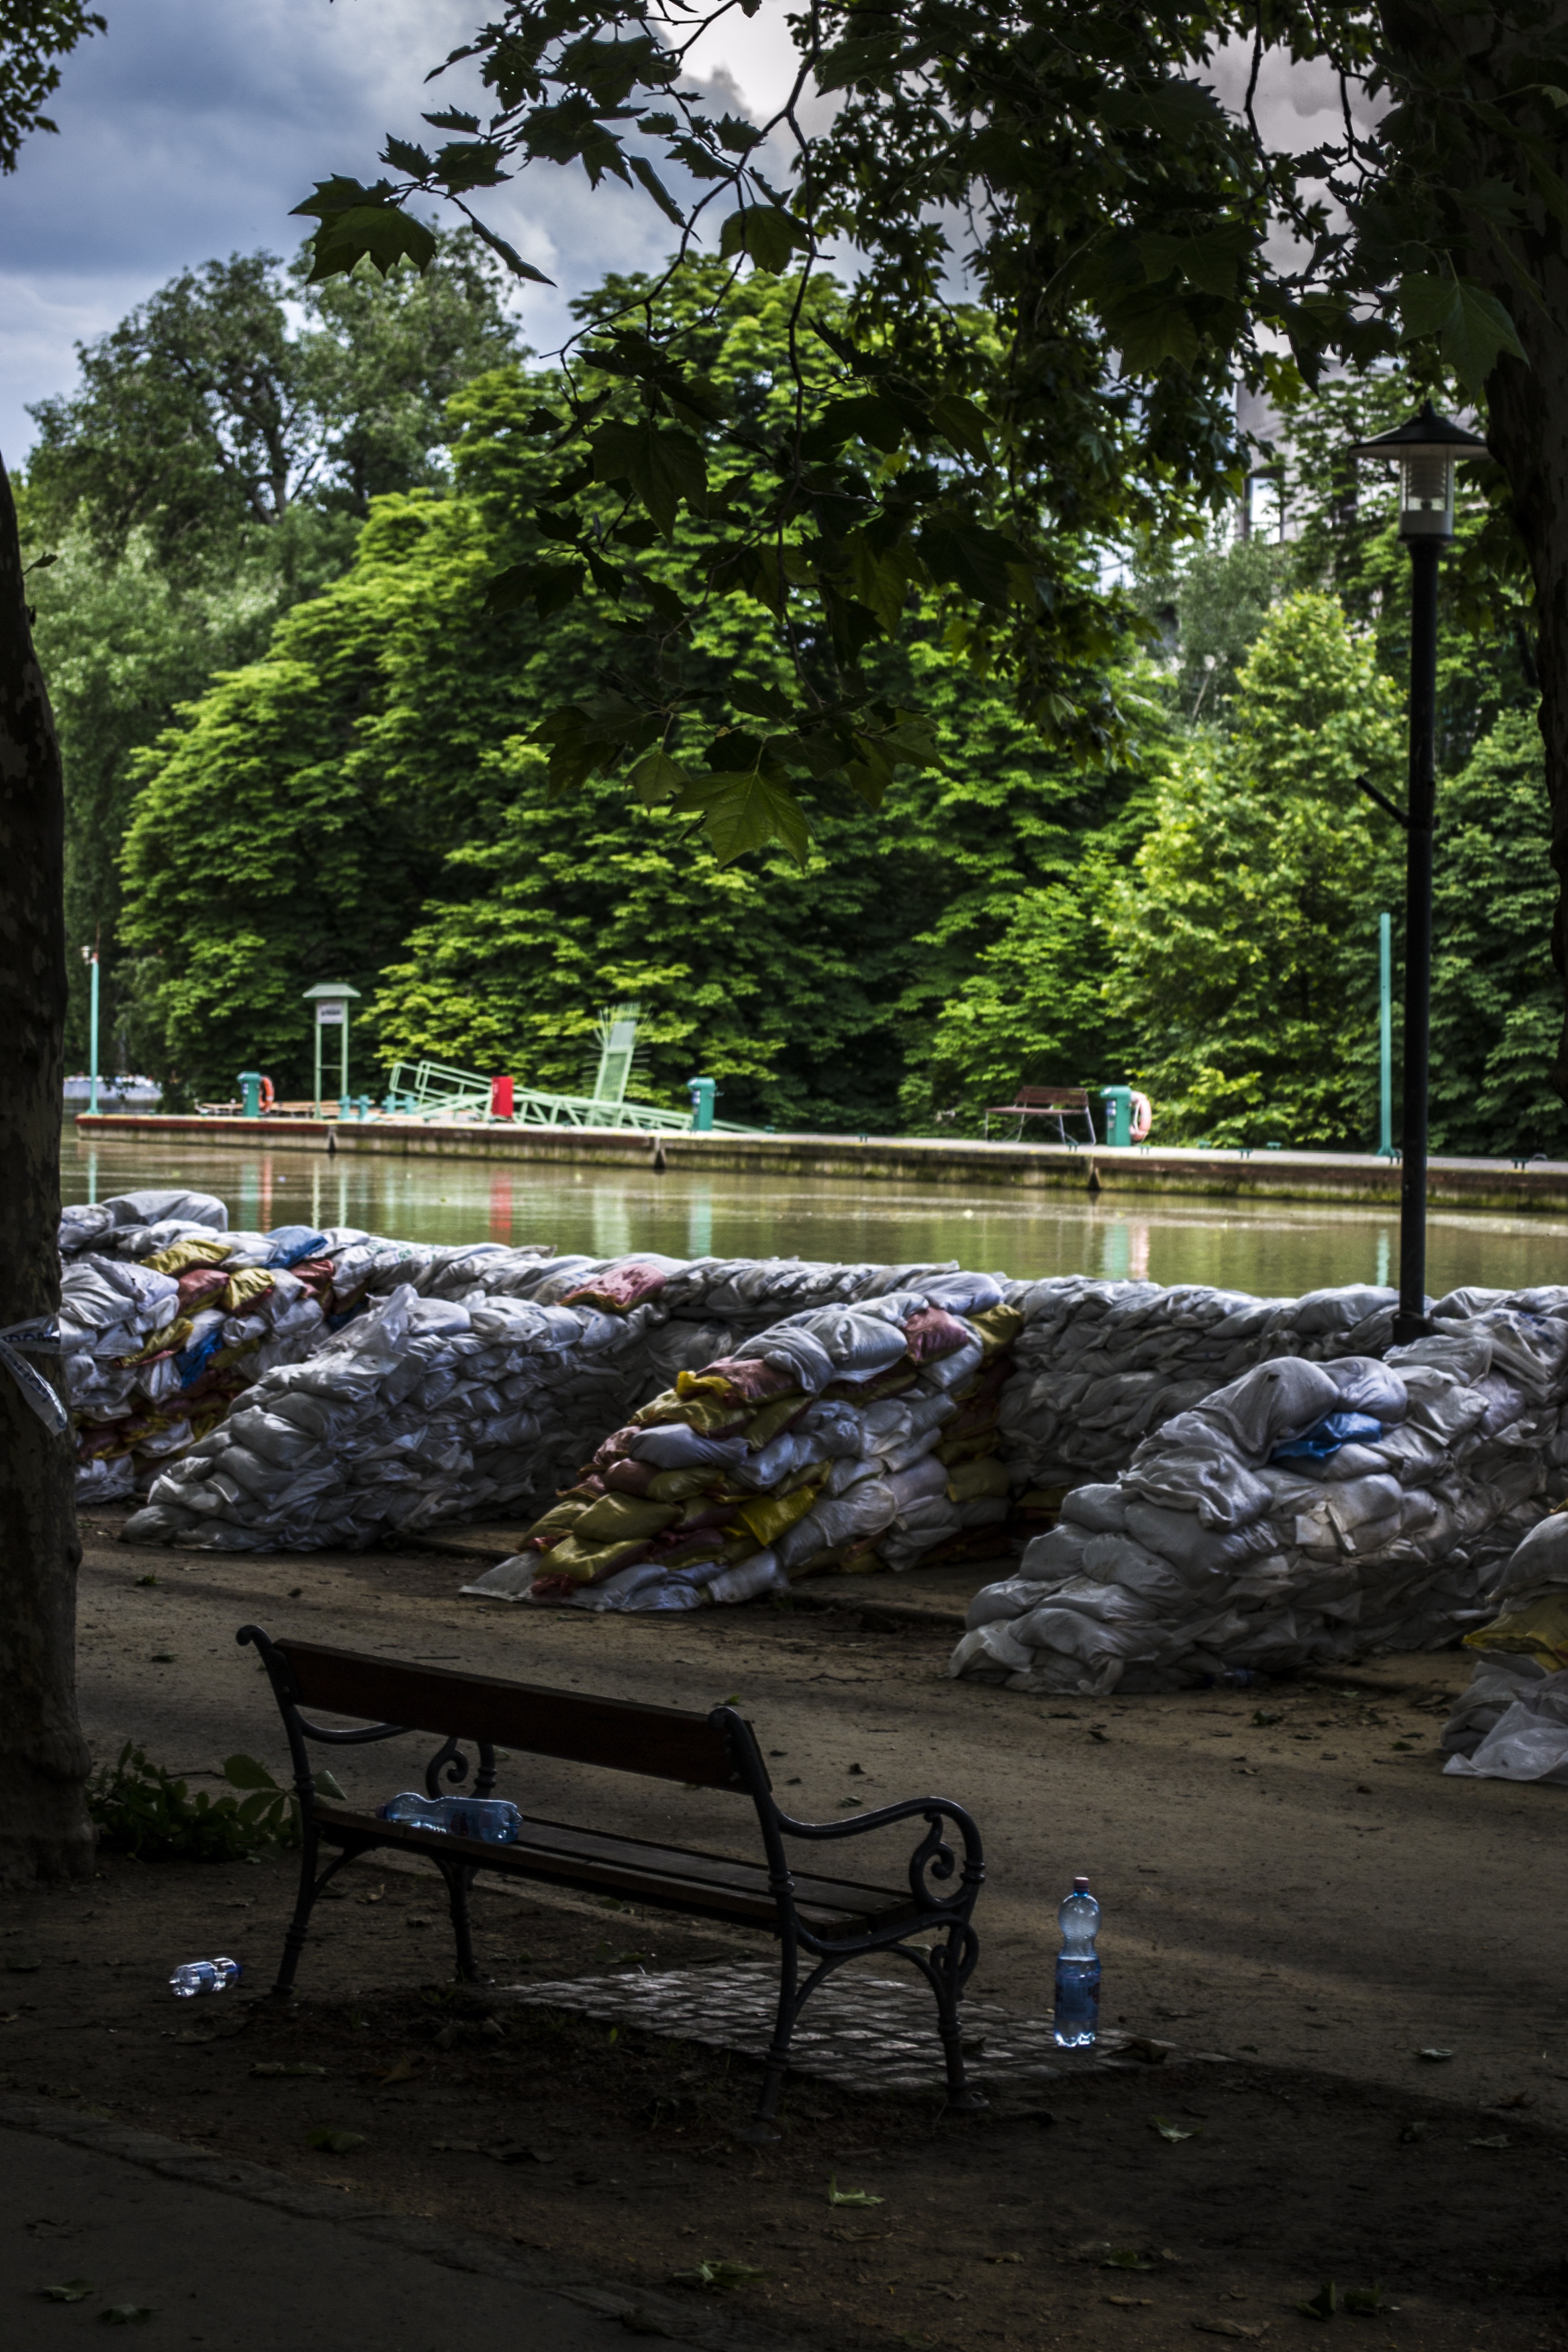
tree, water, nature, river, part, ship, summer, stream, flood, park, backyard, dam, garden, danube, hungary, water feature, woody plant, sandbag